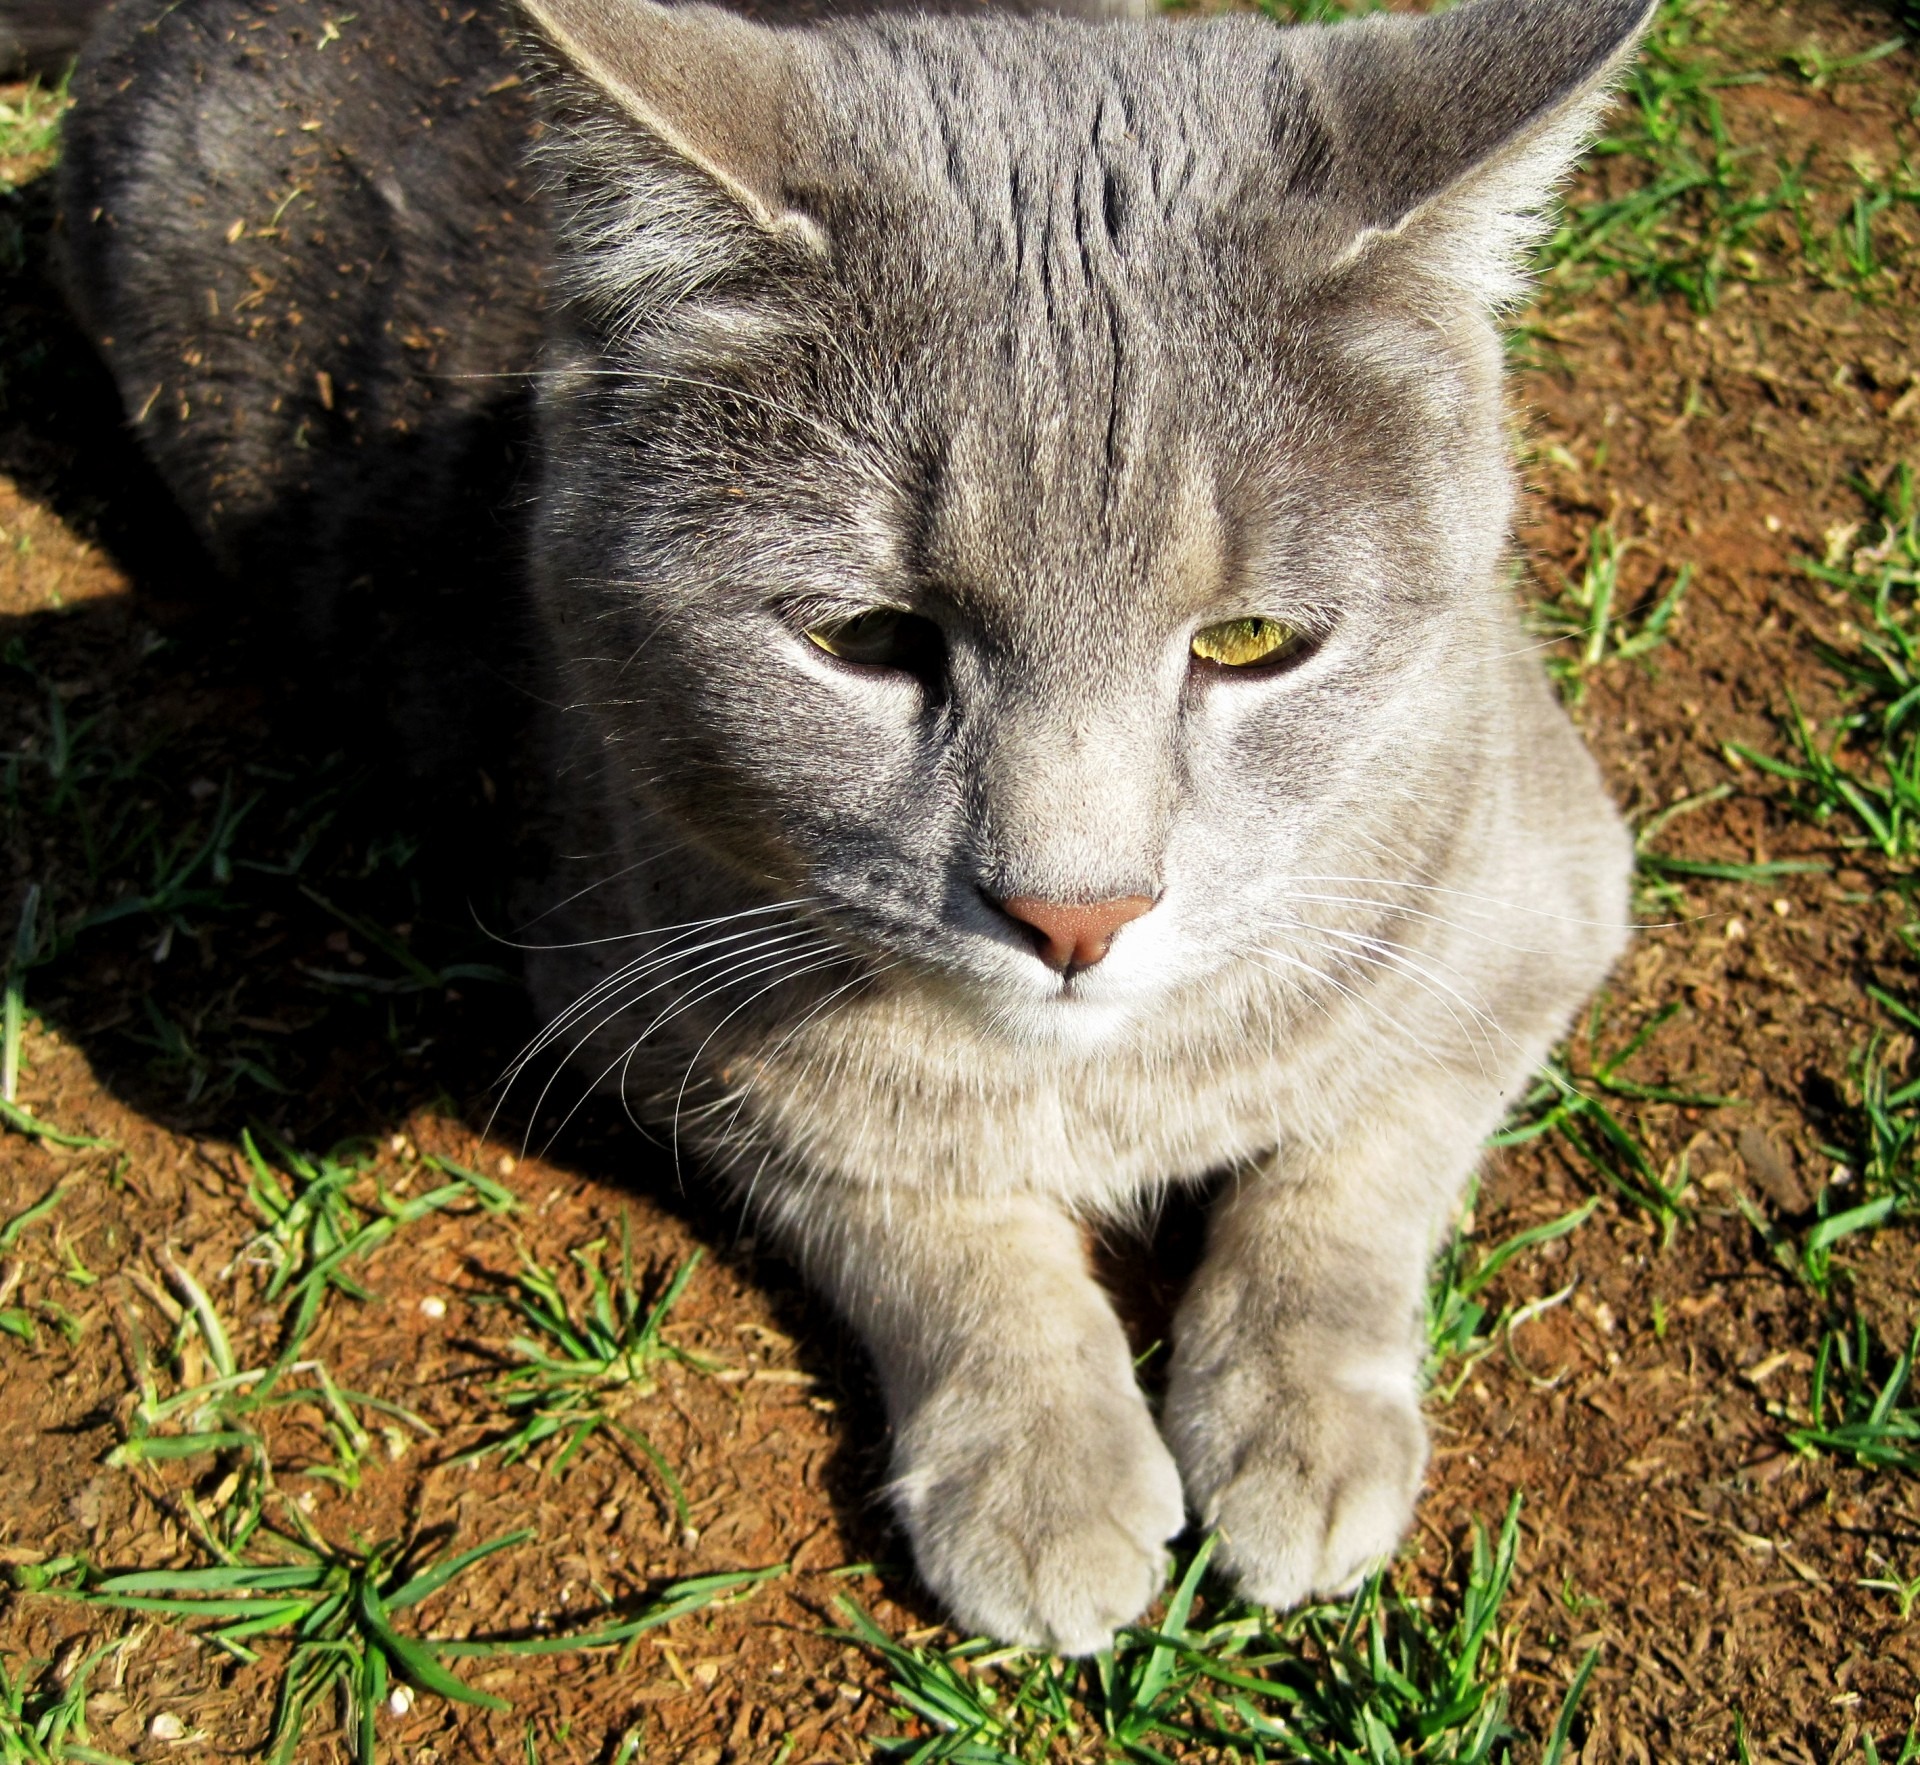
grass, wildlife, young, cat, mammal, yellow, fauna, eyes, whiskers, grey, furry, vertebrate, lynx, bobcat, shy, puma, wild cat, small to medium sized cats, cat like mammal, domestic short haired cat, undisturbed